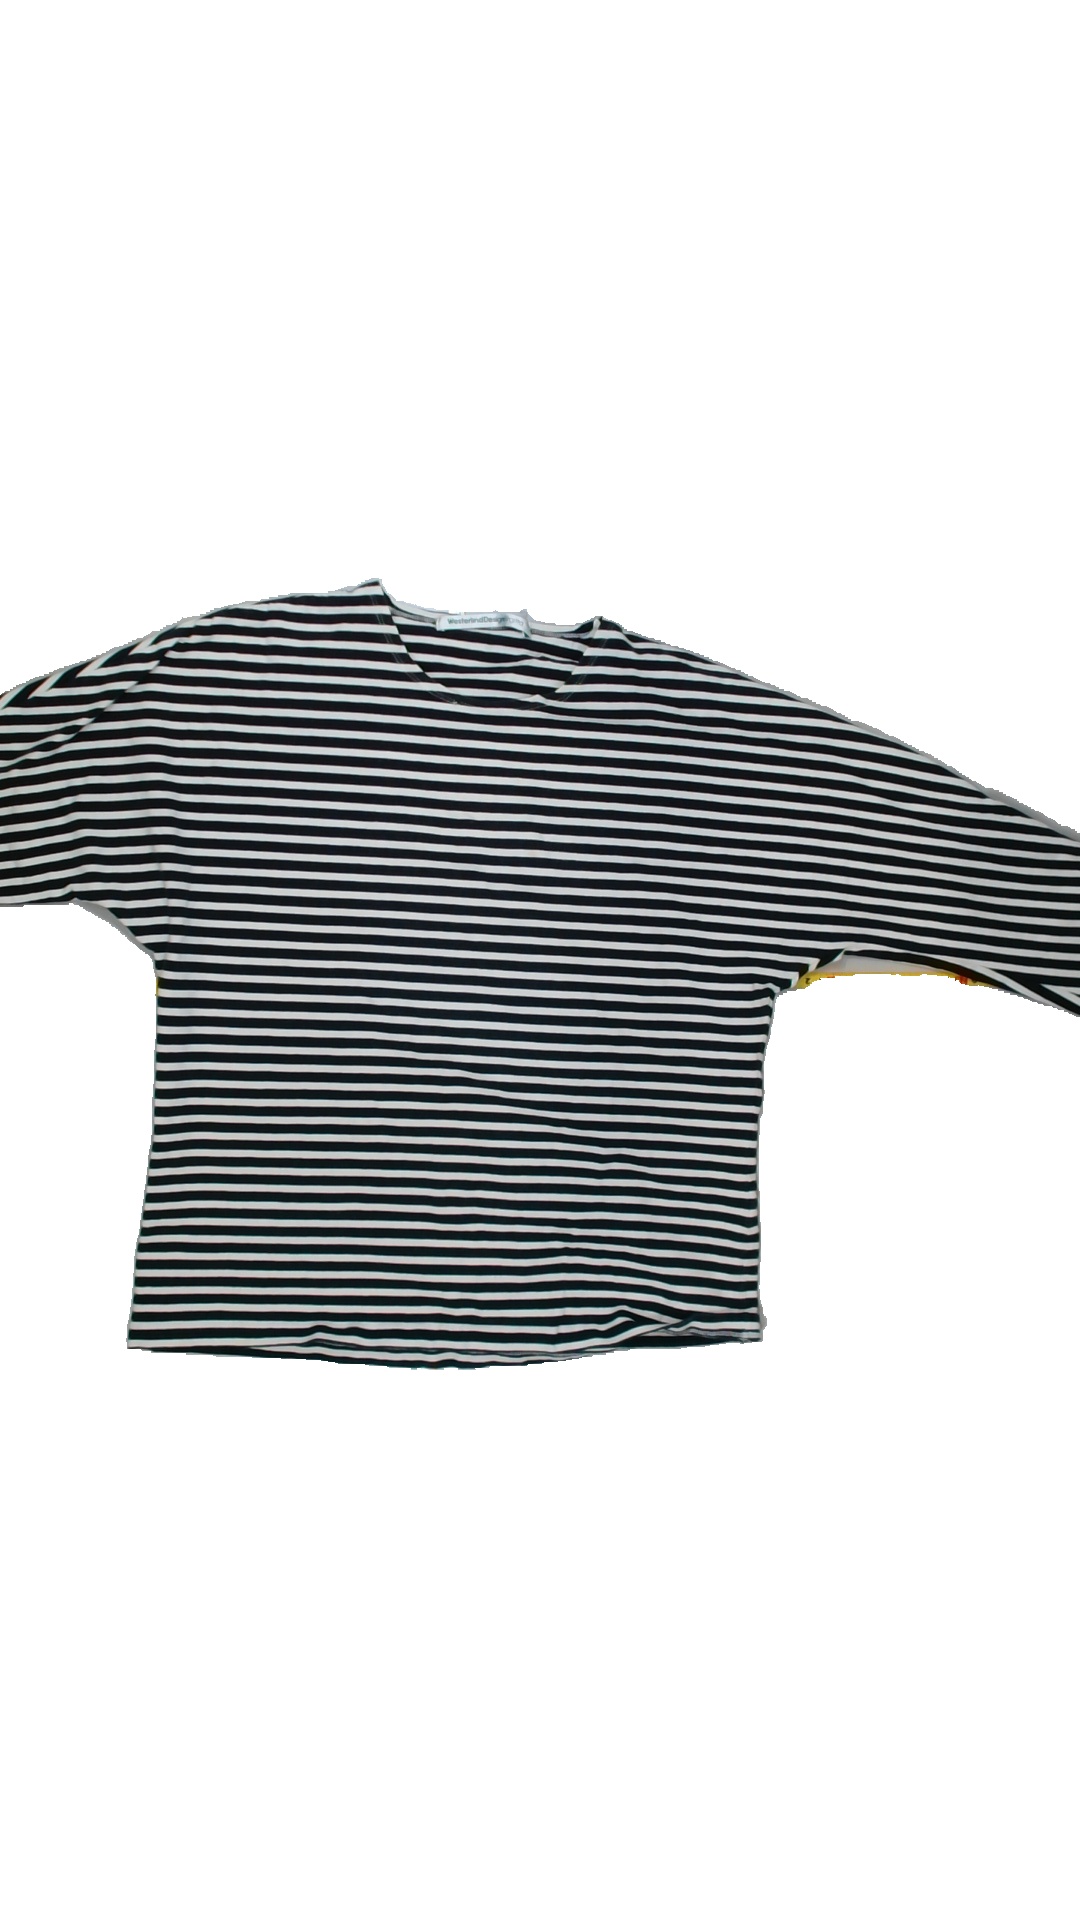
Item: Shirt (Ladies)
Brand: Westerlind
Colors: Blue, White
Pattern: Striped
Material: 100%cotton
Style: No trend
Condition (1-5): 4
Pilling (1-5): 4
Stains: No
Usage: Reuse
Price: <50